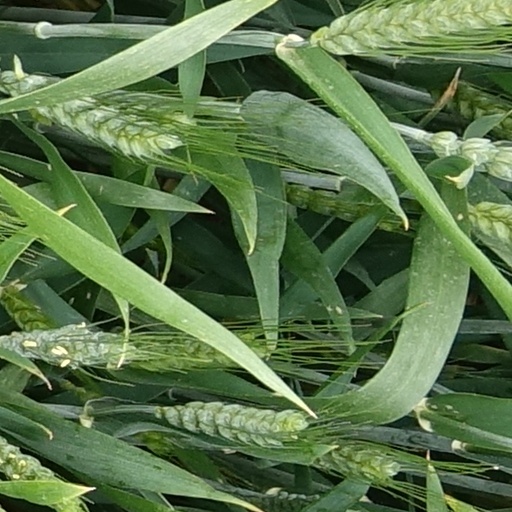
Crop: wheat